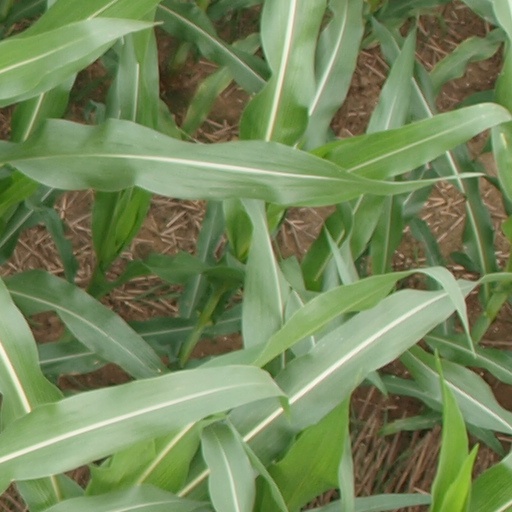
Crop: maize; corn